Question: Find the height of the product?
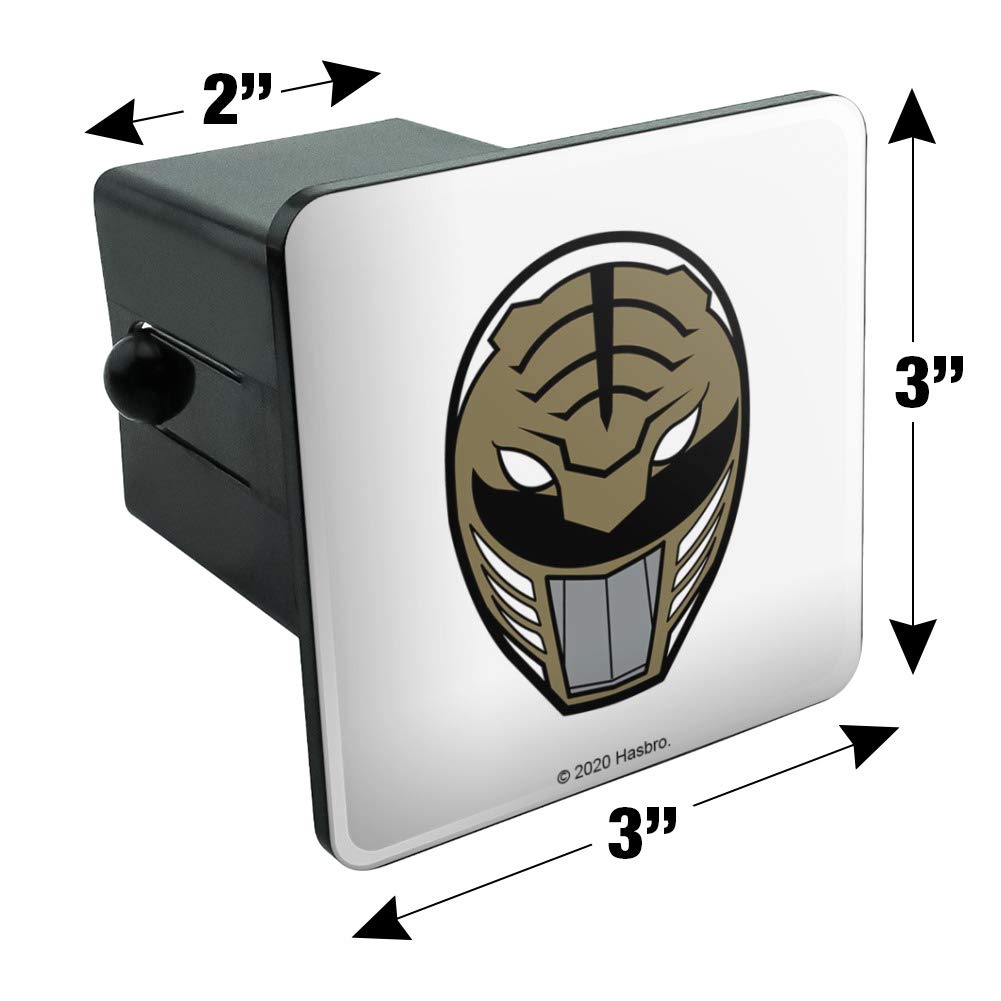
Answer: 3.0 inch